Battle of Morval

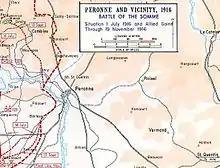

At on 25 September, the Sixth Army attacked with seven divisions. The XXXIII Corps attacked along both sides of the Somme and made very slow progress towards Feuillaucourt; further north VI Corps was stopped south-east of Bouchavesnes and V Corps was stopped short of the village. German artillery on Mont St Quentin swept the southern part of the Sixth Army front and at Inferno Trench, dug on a reverse-slope, strafing by German aircraft and fire from machine-guns hidden in shell-holes, stopped the French advance after . The 10th Division managed a costly advance close to the edge of St Pierre Vaast Wood on 26 and 27 September. The 42nd Division of XXXII Corps captured Rancourt, then occupied Frégicourt shortly after midnight on 26 September, before reaching the west end of St Pierre Vaast Wood, where its advance was stopped by massed machine-gun fire from German positions hidden in the edge of the wood.